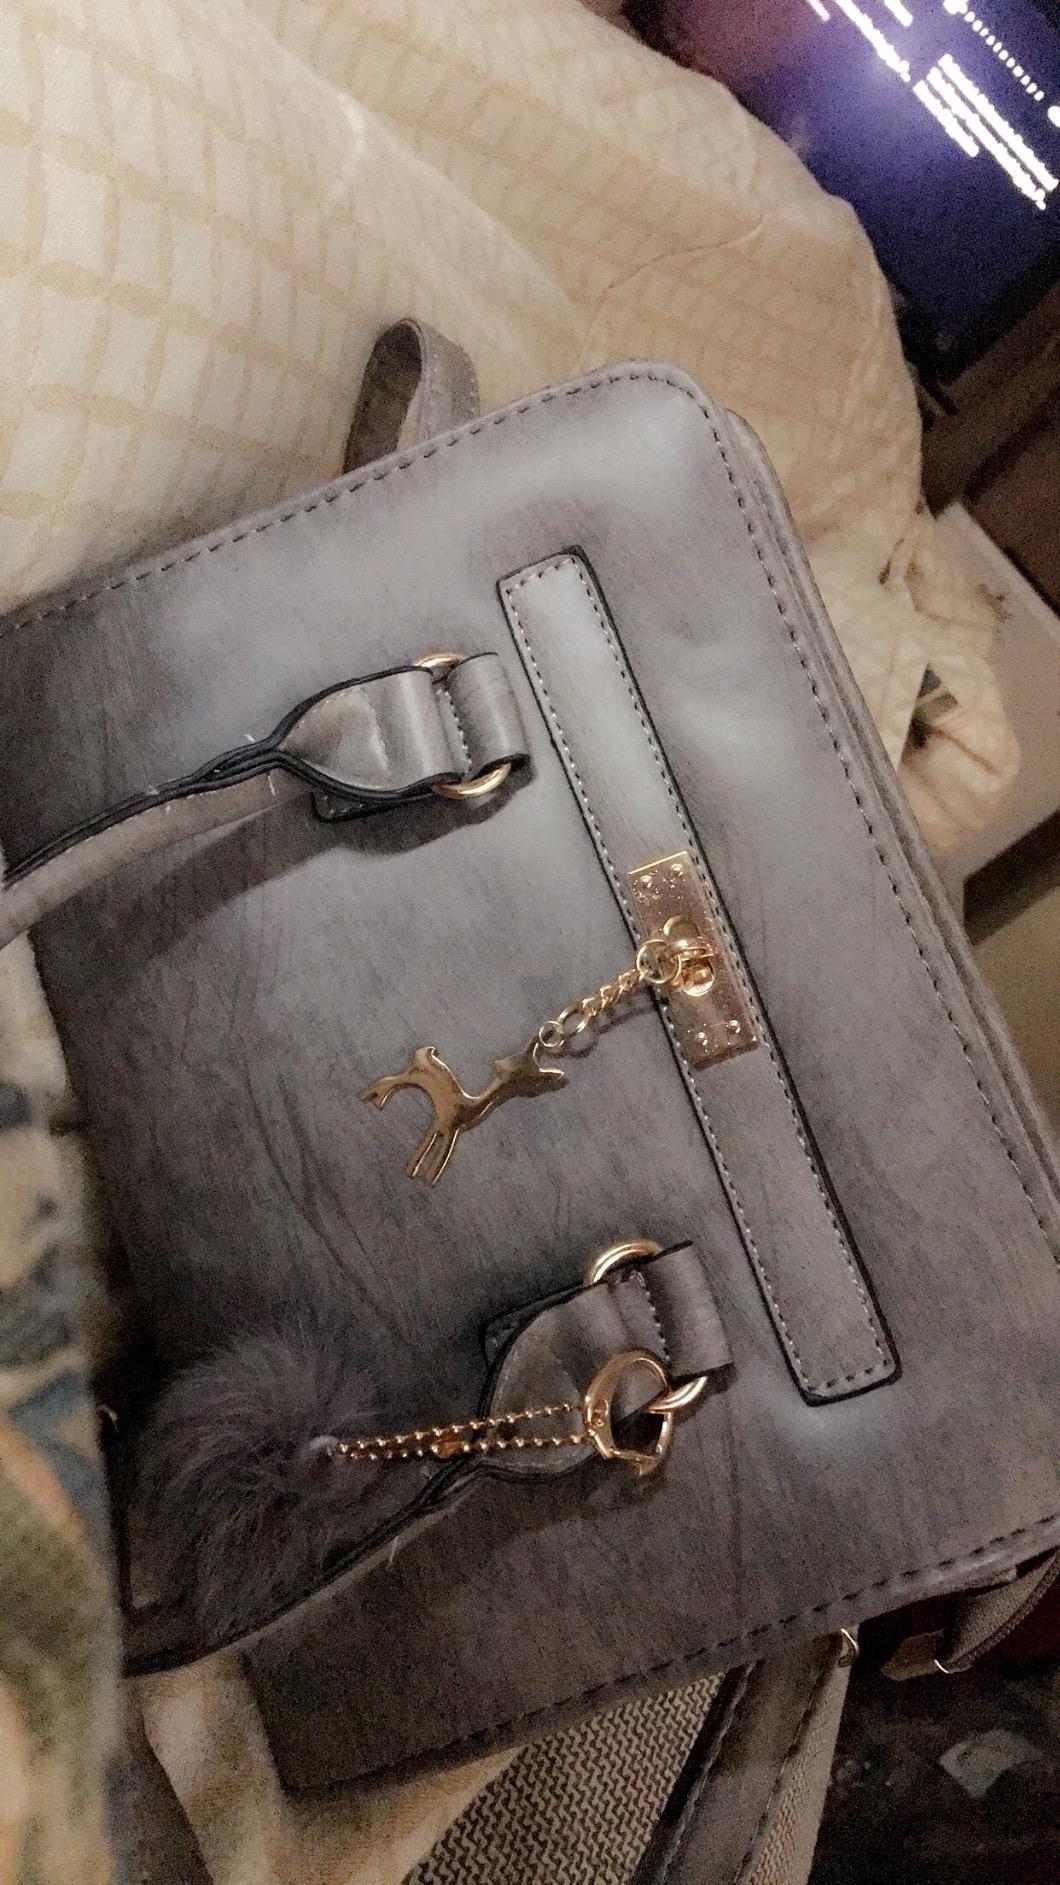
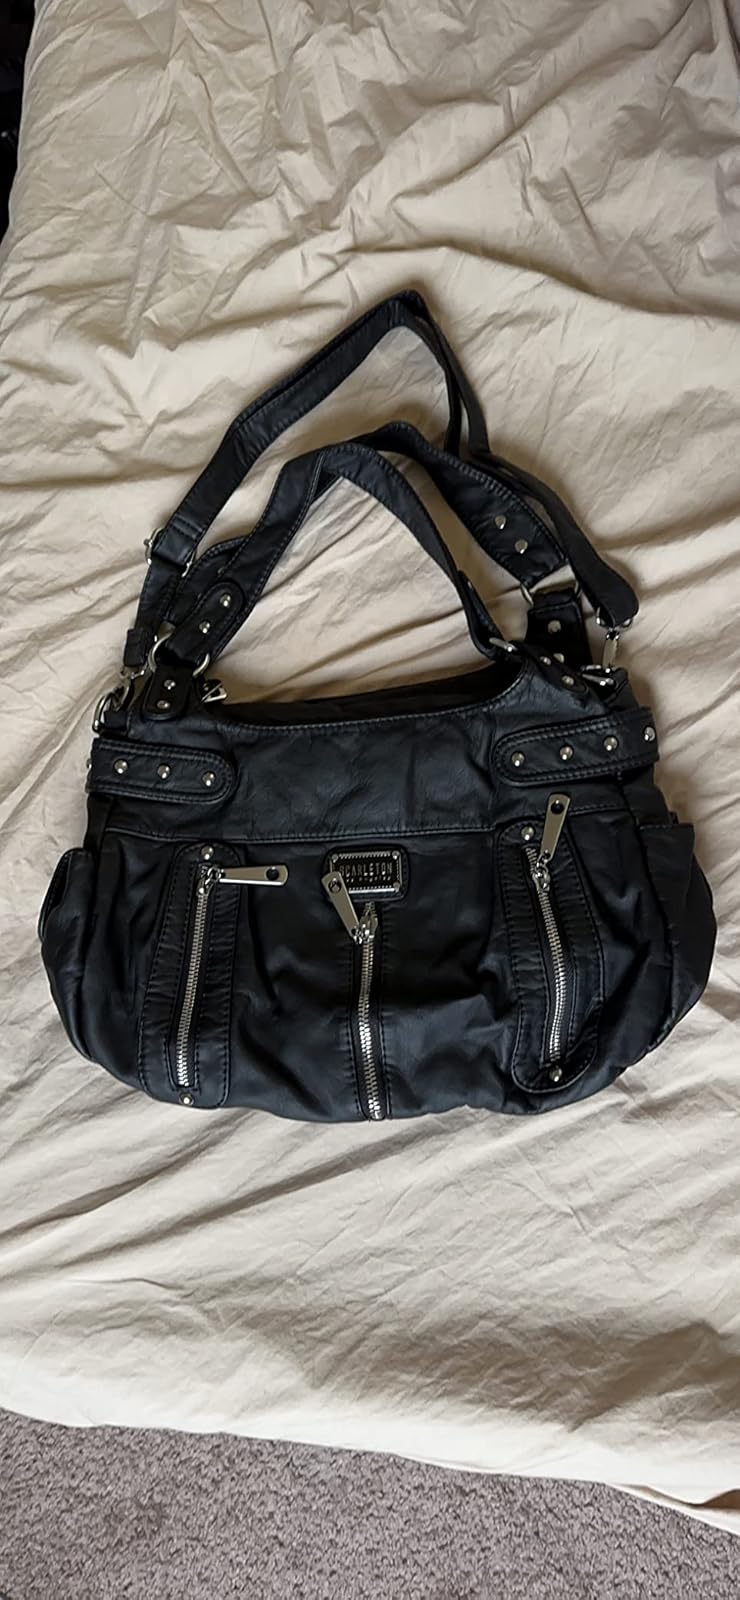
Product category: accessories_handbag
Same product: no